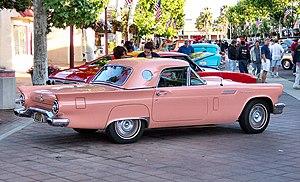
Le terme « opera windows » désigne les petites vitres latérales situées dans le montant de custode d’une voiture. Traditionnellement proposées avec un toit en vinyle, elles sont caractéristiques des voitures américaines des années 1970 et 1980. L’appellation se réfère aux petites vitres installées sur les portes des loges d’un théâtre.